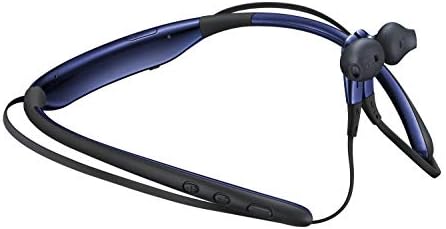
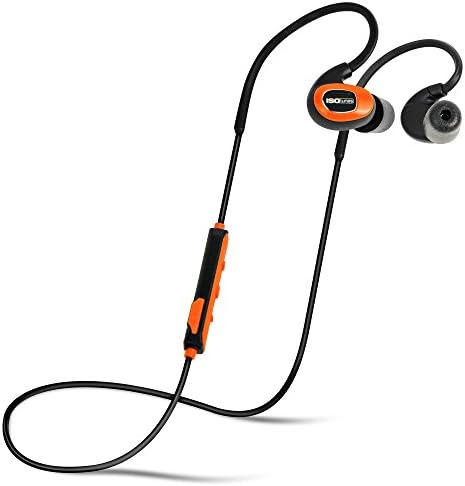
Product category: headphones
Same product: no